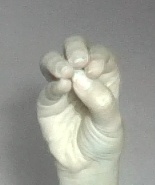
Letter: ha